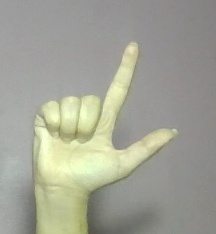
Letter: laam